Charles I. Barber

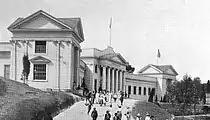
Southern States Building (1913)

Barber was born in DeKalb, Illinois, in 1887, though his parents relocated to Knoxville, Tennessee, when he was about a year old. He attended Knoxville's Baker-Himel School, and briefly attended the University of Tennessee. In 1907, his father sent him on a tour of Greece and Italy, and sought his advice on the proper design of Italian villas, which he used to remodel the home of General Lawrence Tyson (now UT's Tyson Alumni House) that same year.